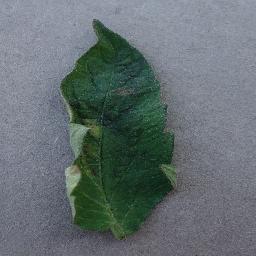
Label: Tomato___Leaf_Mold